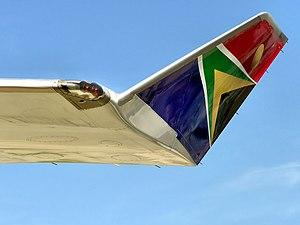
Le terme anglais winglet fait référence à une ailette sensiblement verticale située au bout des ailes d'un avion. Le montage de winglets peut apporter un gain d'efficacité en réduisant la traînée induite par la portance sans augmenter l'envergure de l'aile. Ce mot anglais reste le plus largement utilisé, bien que des équivalents français « penne » ou « ailerette » aient été choisi, entre autres, par le Canada.